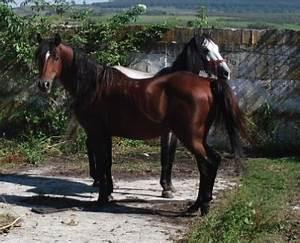
horse